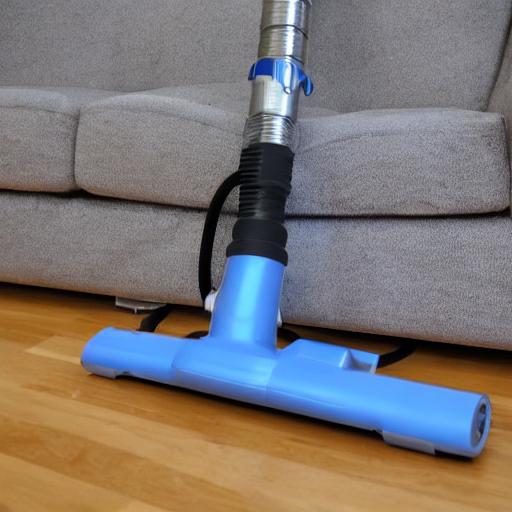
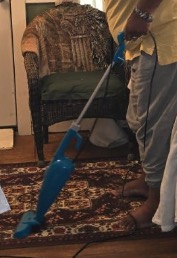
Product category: items_vacuum
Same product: no